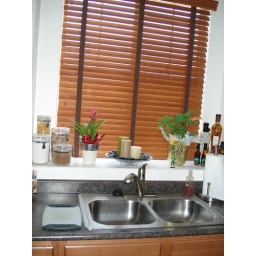
kitchen sink - I put in that faucet